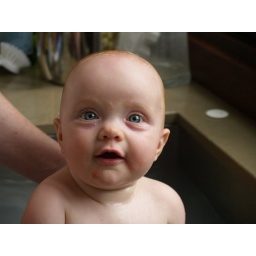
Hattie's bath in the kitchen sink.